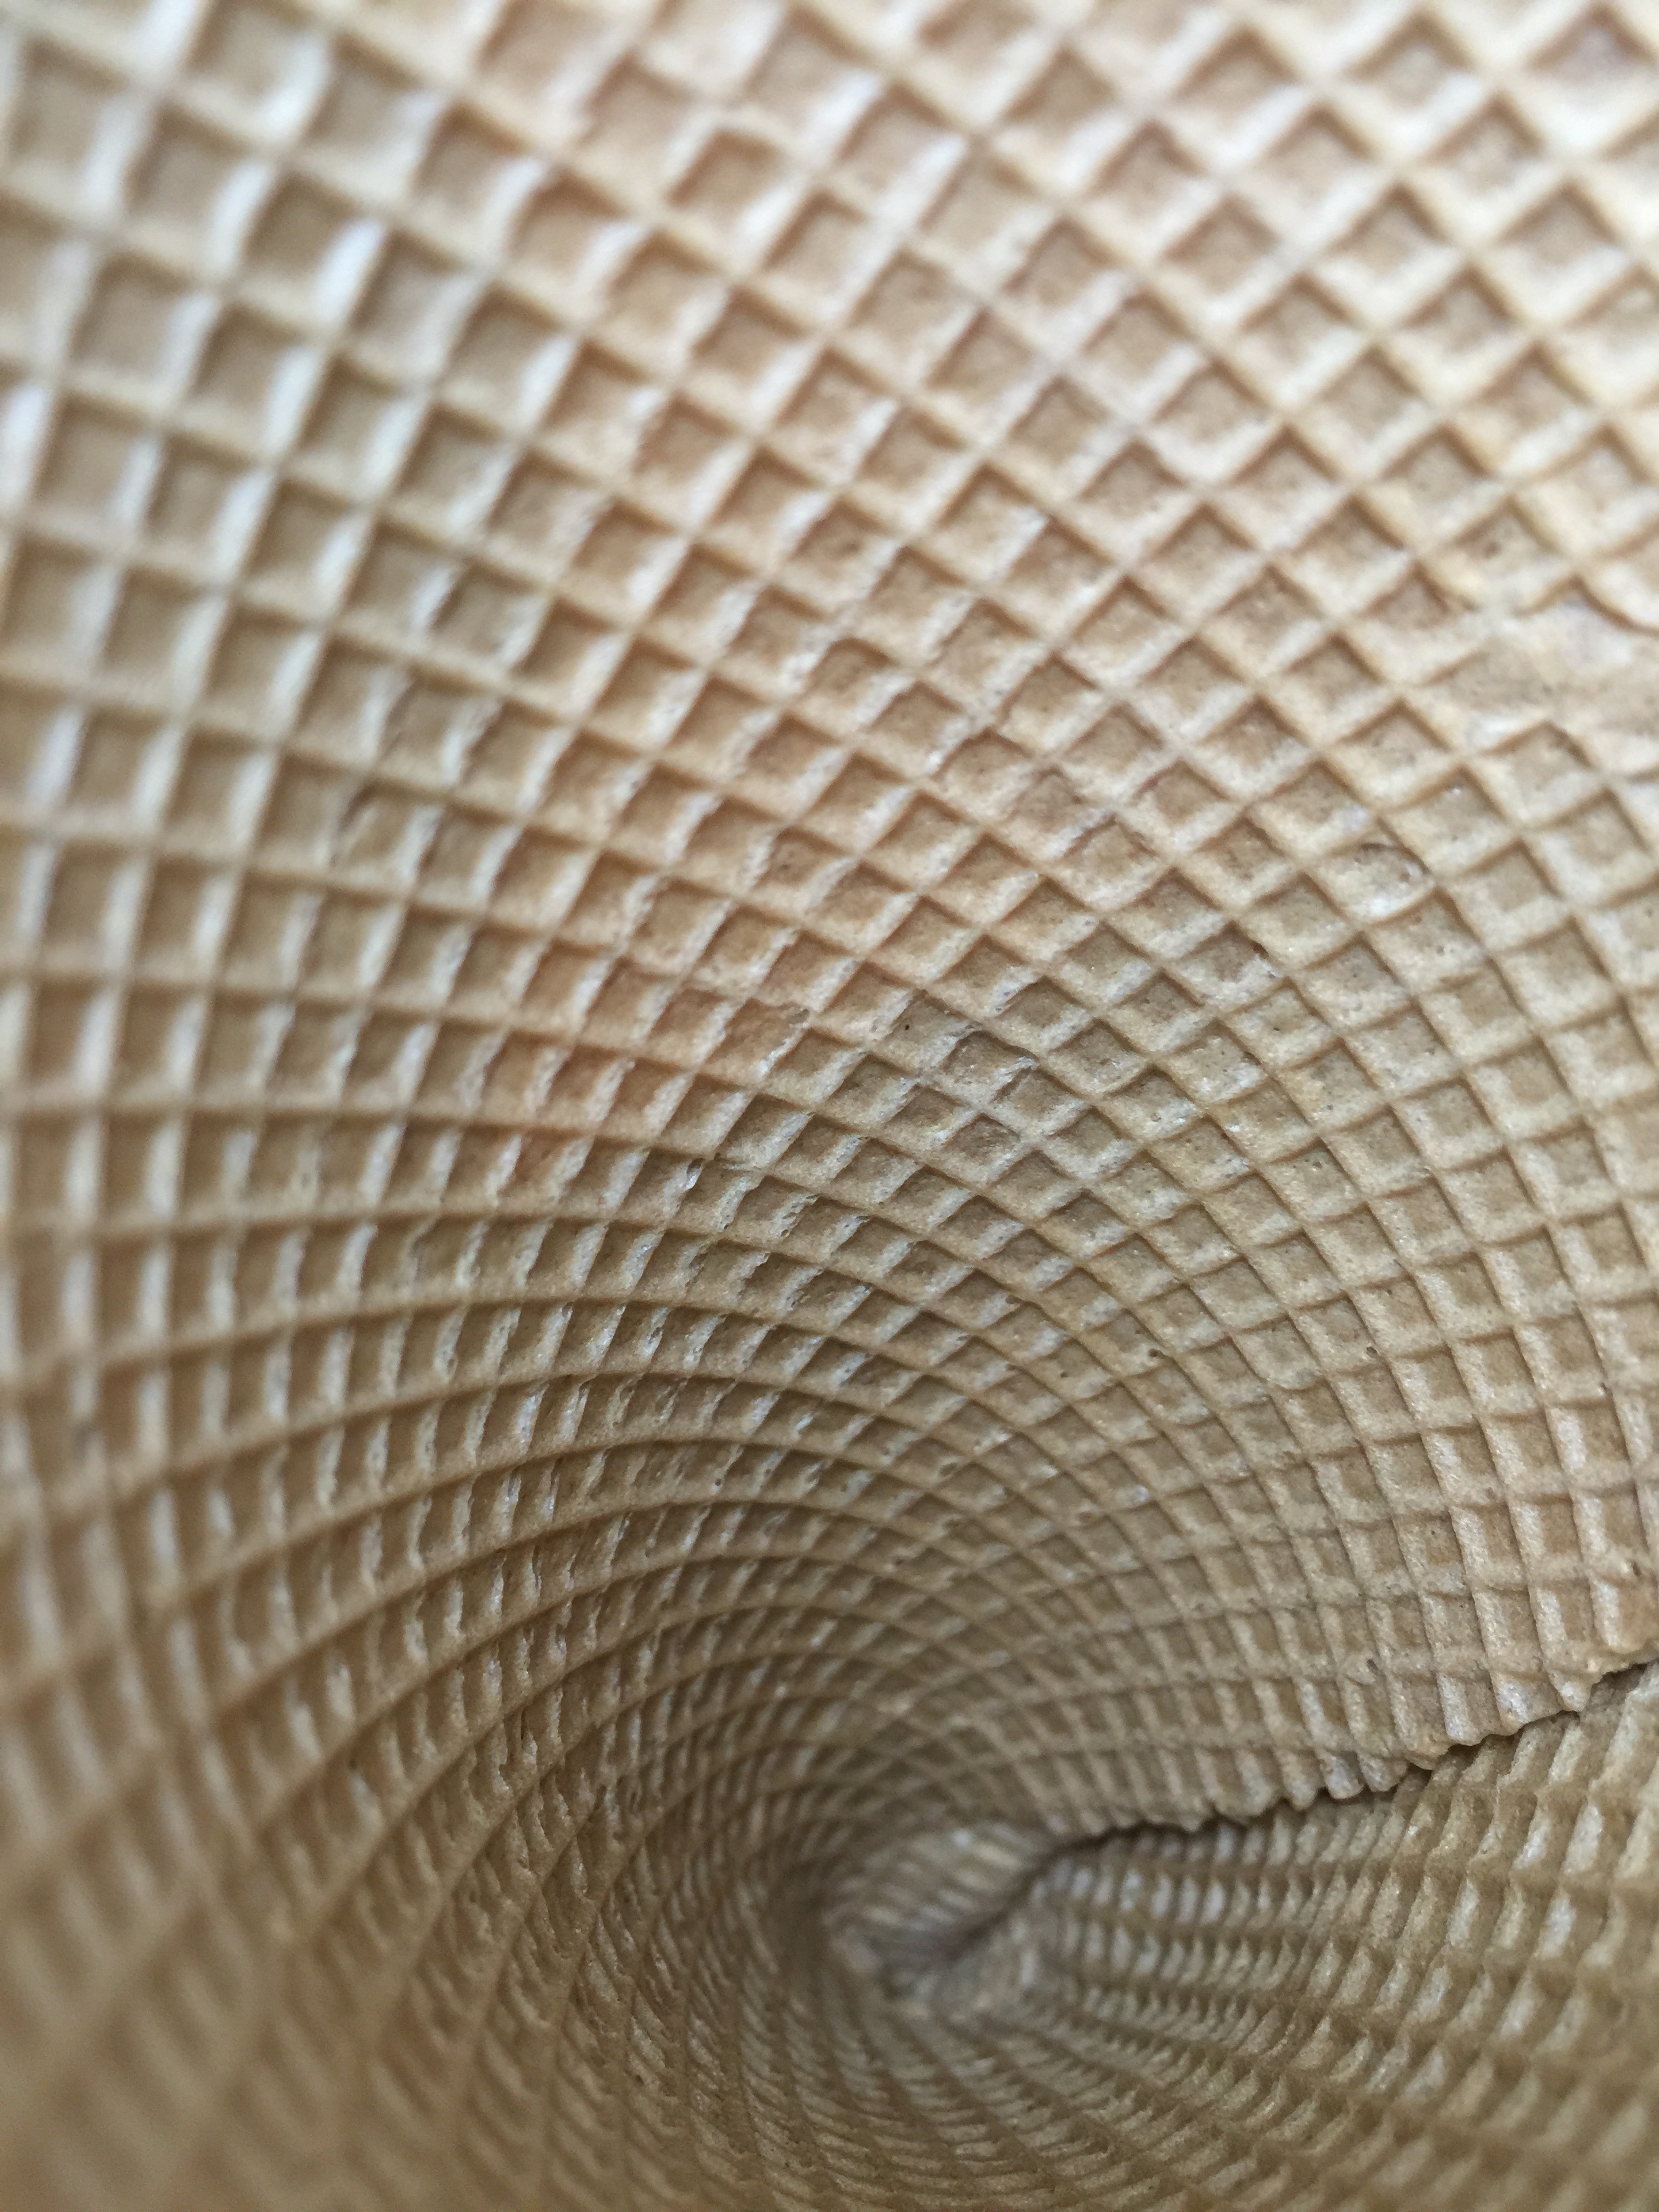
wing, wood, texture, pattern, line, cone, material, circle, close up, inside, net, mesh, shape, flooring, craftsman wafer